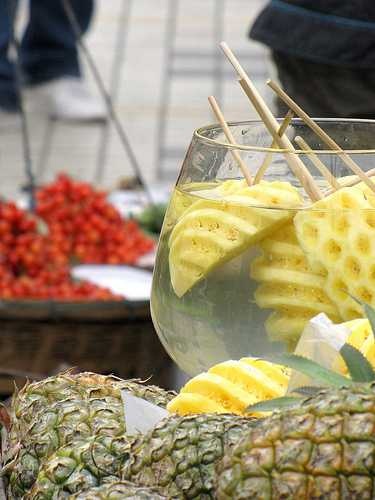
Label: Pineapple